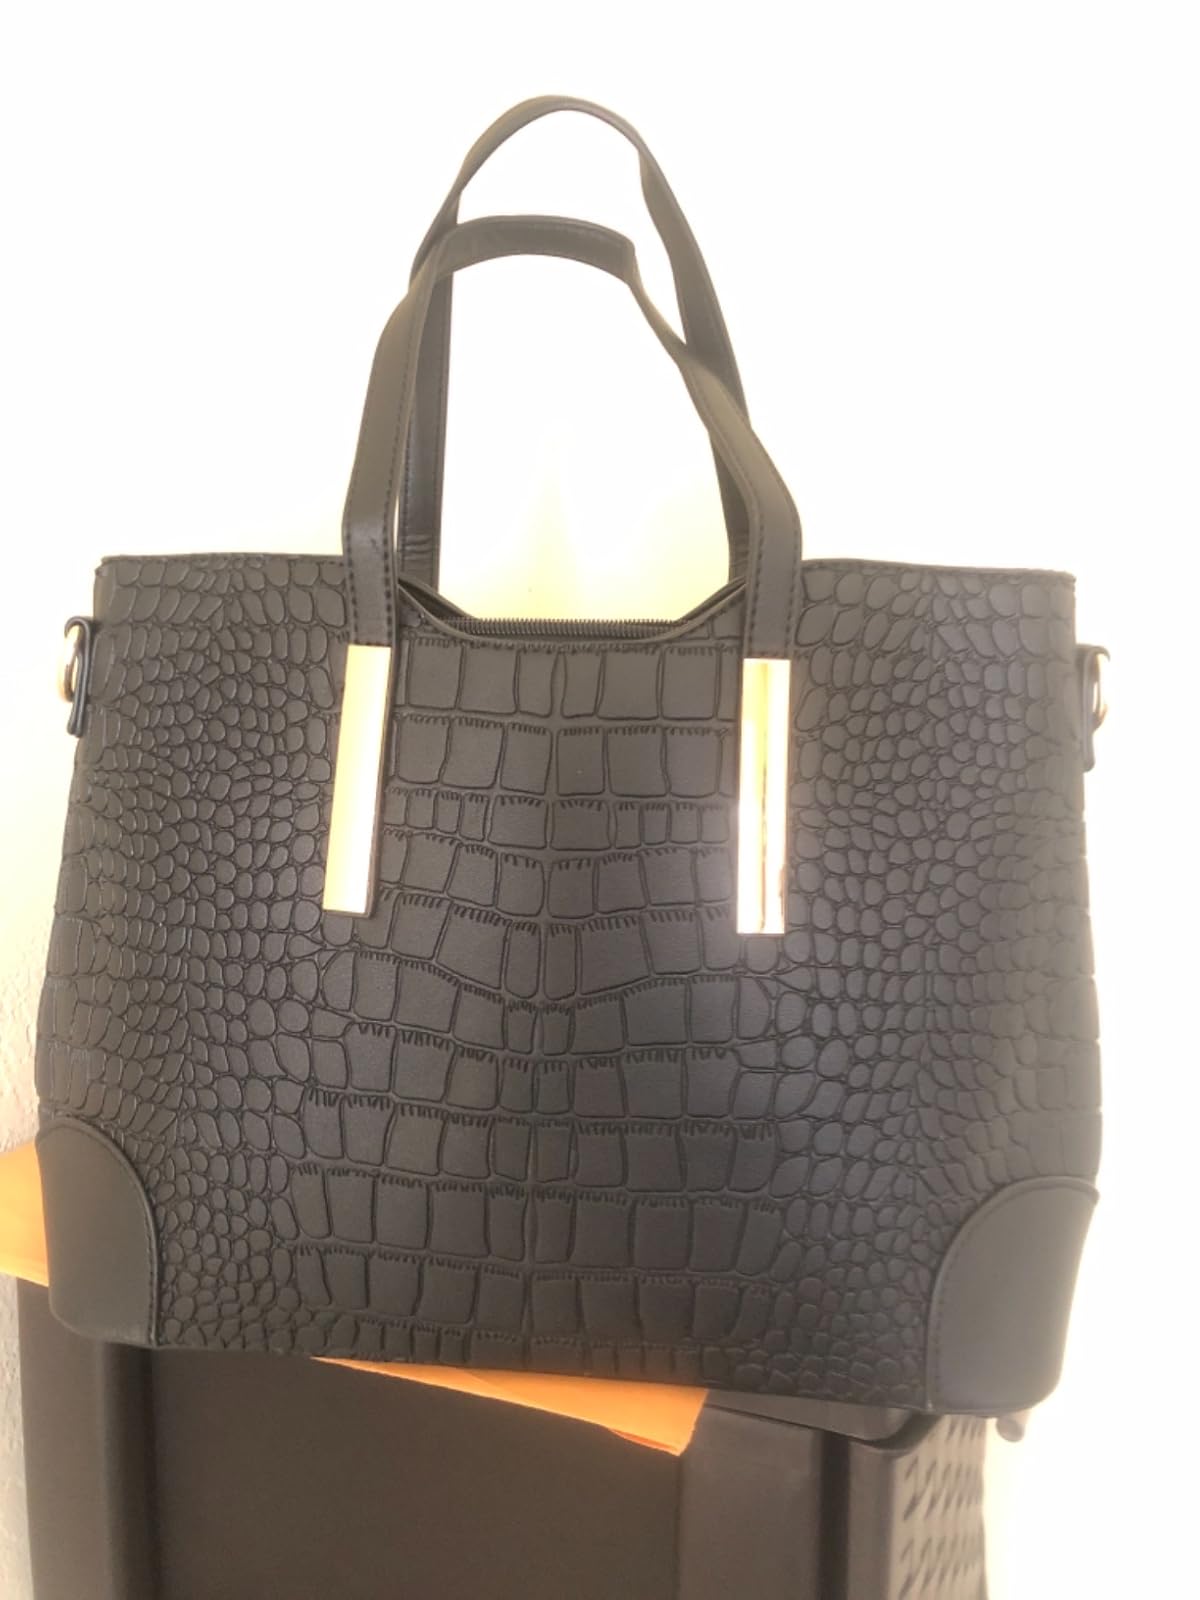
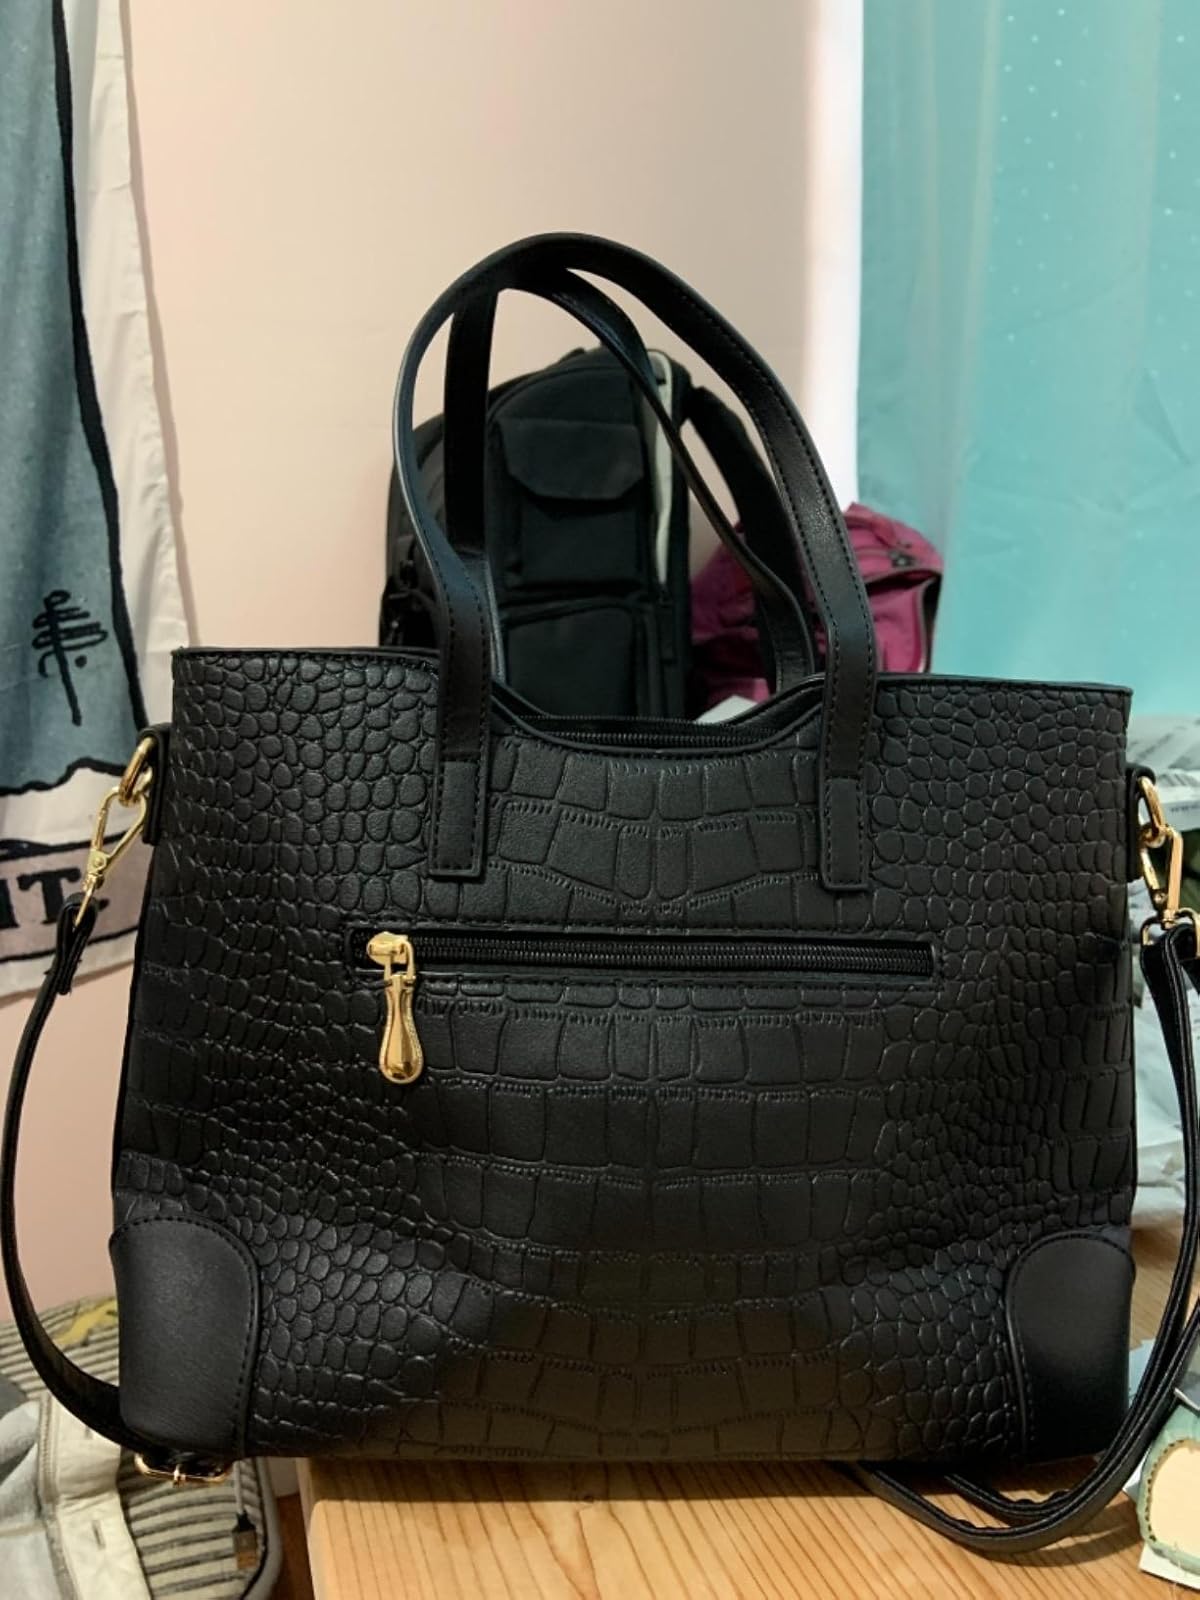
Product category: accessories_handbag
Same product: yes